Ship Canal House

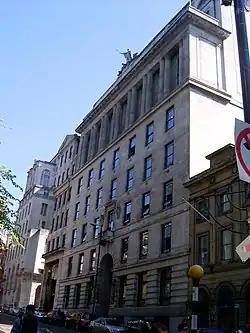
Ship Canal House, Manchester

Ship Canal House is a building in Manchester, England, which was built in 1927 for the Manchester Ship Canal Company. The building is located on King Street, historically the centre for Manchester's banking industry.